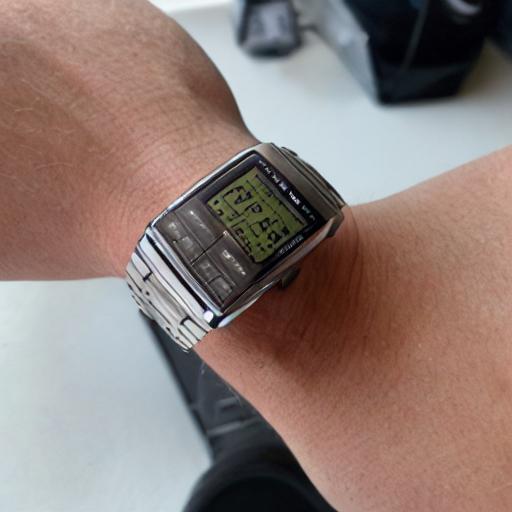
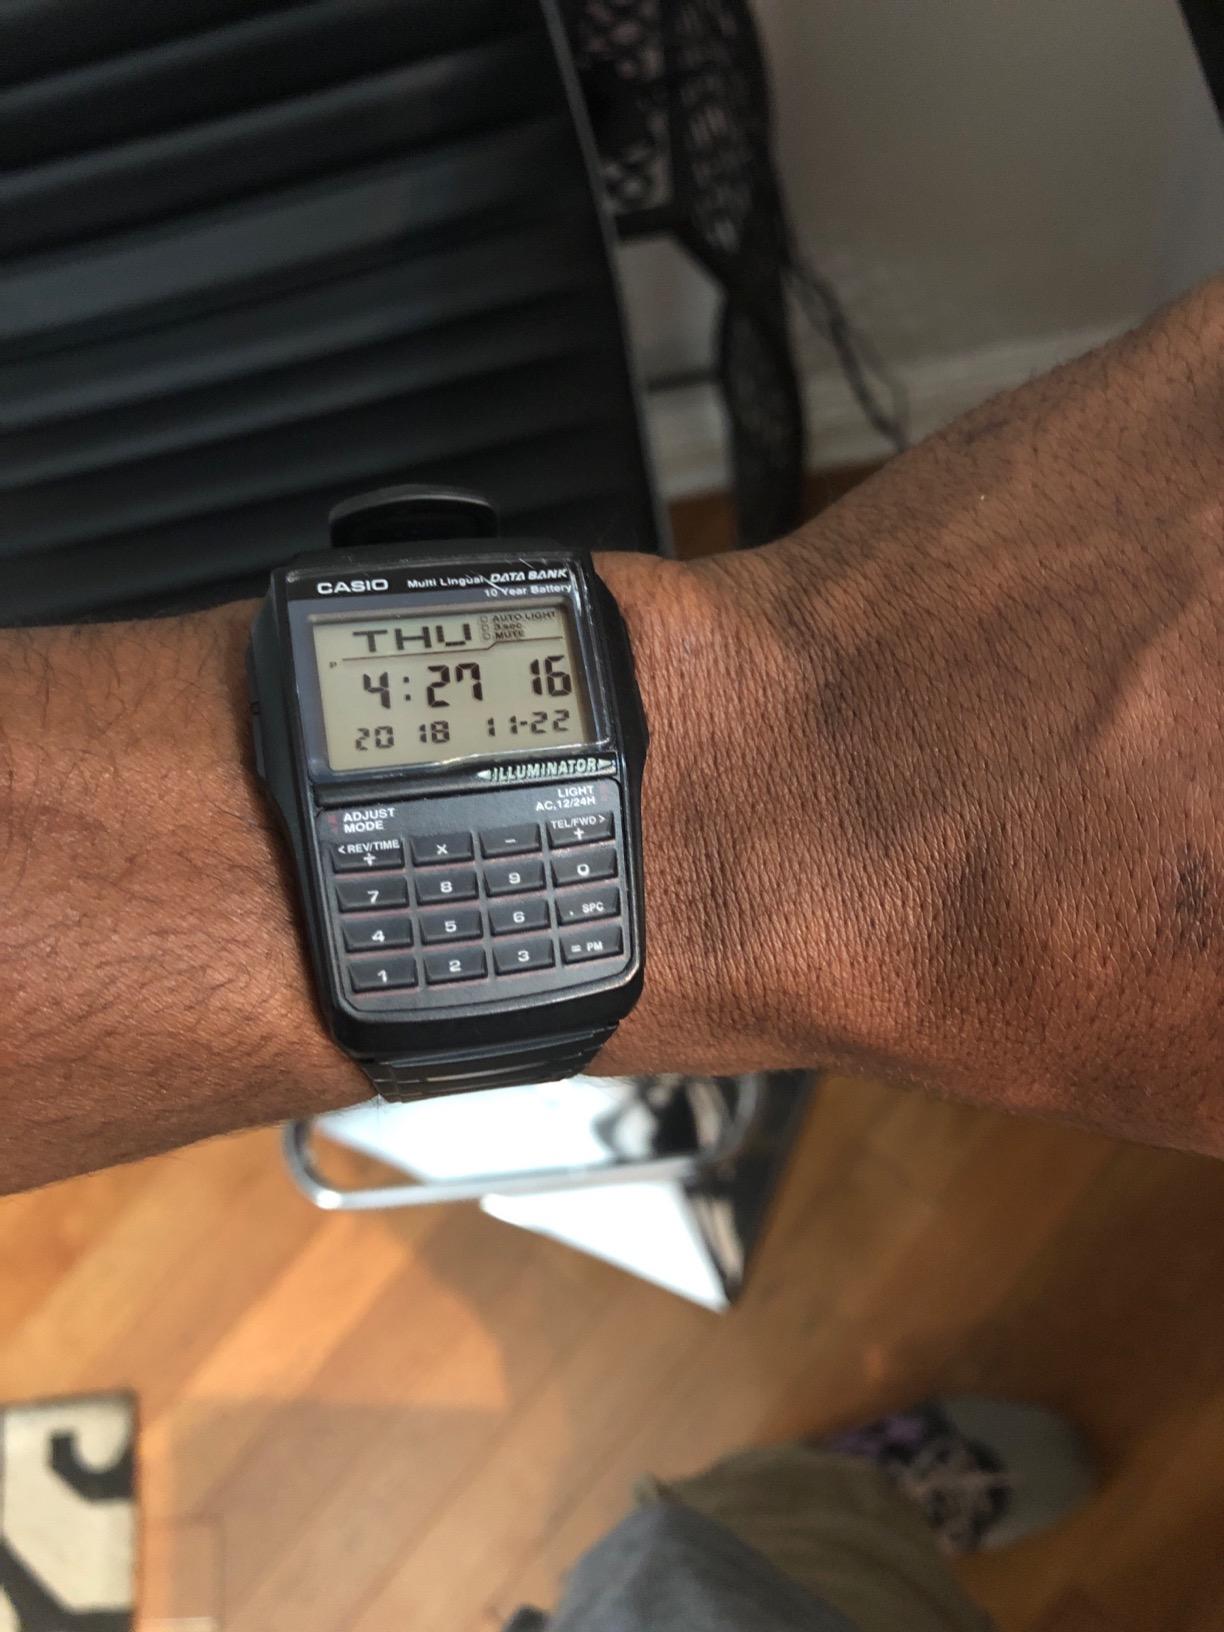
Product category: accessories_watch
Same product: no